Winchester Guildhall

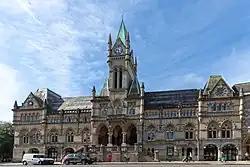
The main front of Winchester Guildhall

Winchester Guildhall is a municipal building in the High Street, Winchester, Hampshire. It is a Grade II listed building.